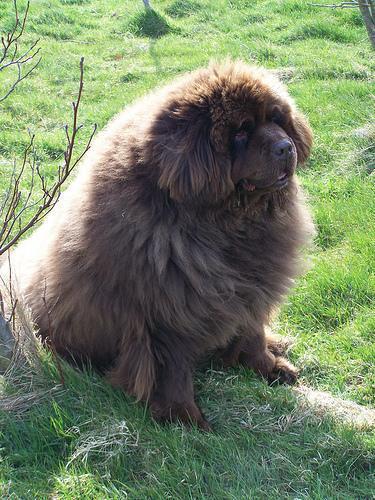
newfoundland